Virgin of Candelaria

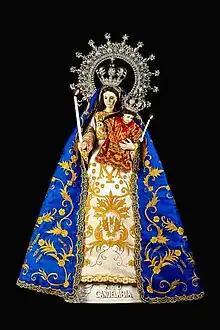
Our Lady of Candelaria of Silang, Patroness of Silang, Cavite

The Diocesan Shrine of Our Lady of Candelaria was founded in 1595 and dedicated in honor to Our Lady of Candelaria in 1640. Also commonly known as the Silang Church, it is a Roman Catholic parish in the municipality of Silang, Cavite, in the Philippines under the Roman Catholic Diocese of Imus. It is known for its Spanish colonial architectural style and the rococo influenced retablos. The Church with its retablos was declared as a National Cultural Treasure by the National Museum of the Philippines on 4 February 2011. The image of Our Lady of Candelaria of Silang is considered as the oldest image in the Province of Cavite and the second oldest "Virgin of Candelaria" image in the country.